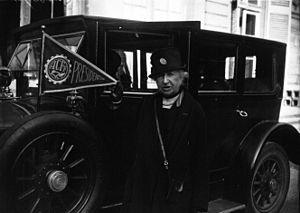
Anne de Rochechouart de Mortemart, duchesse d'Uzès, fondatrice et première présidente de l'Automobile Club féminin
Marie Adrienne Anne Victurnienne Clémentine de Rochechouart de Mortemart, par son mariage duchesse d'Uzès puis duchesse douairière d'Uzès, est une pilote automobile et sculptrice française, née à Paris le 10 février 1847 et morte au château de Dampierre, à Dampierre-en-Yvelines, le 3 février 1933.